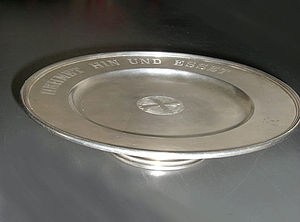
Disk (nadver)
Disk fra evangelisk kirke
Disk er den i Folkekirken almindeligst benyttede betegnelse for den tallerken – normalt af sølv – som anvendes til alterbrødene ved nadveren. Ordet kommer af græsk Δίσκος, som betyder rund skive.